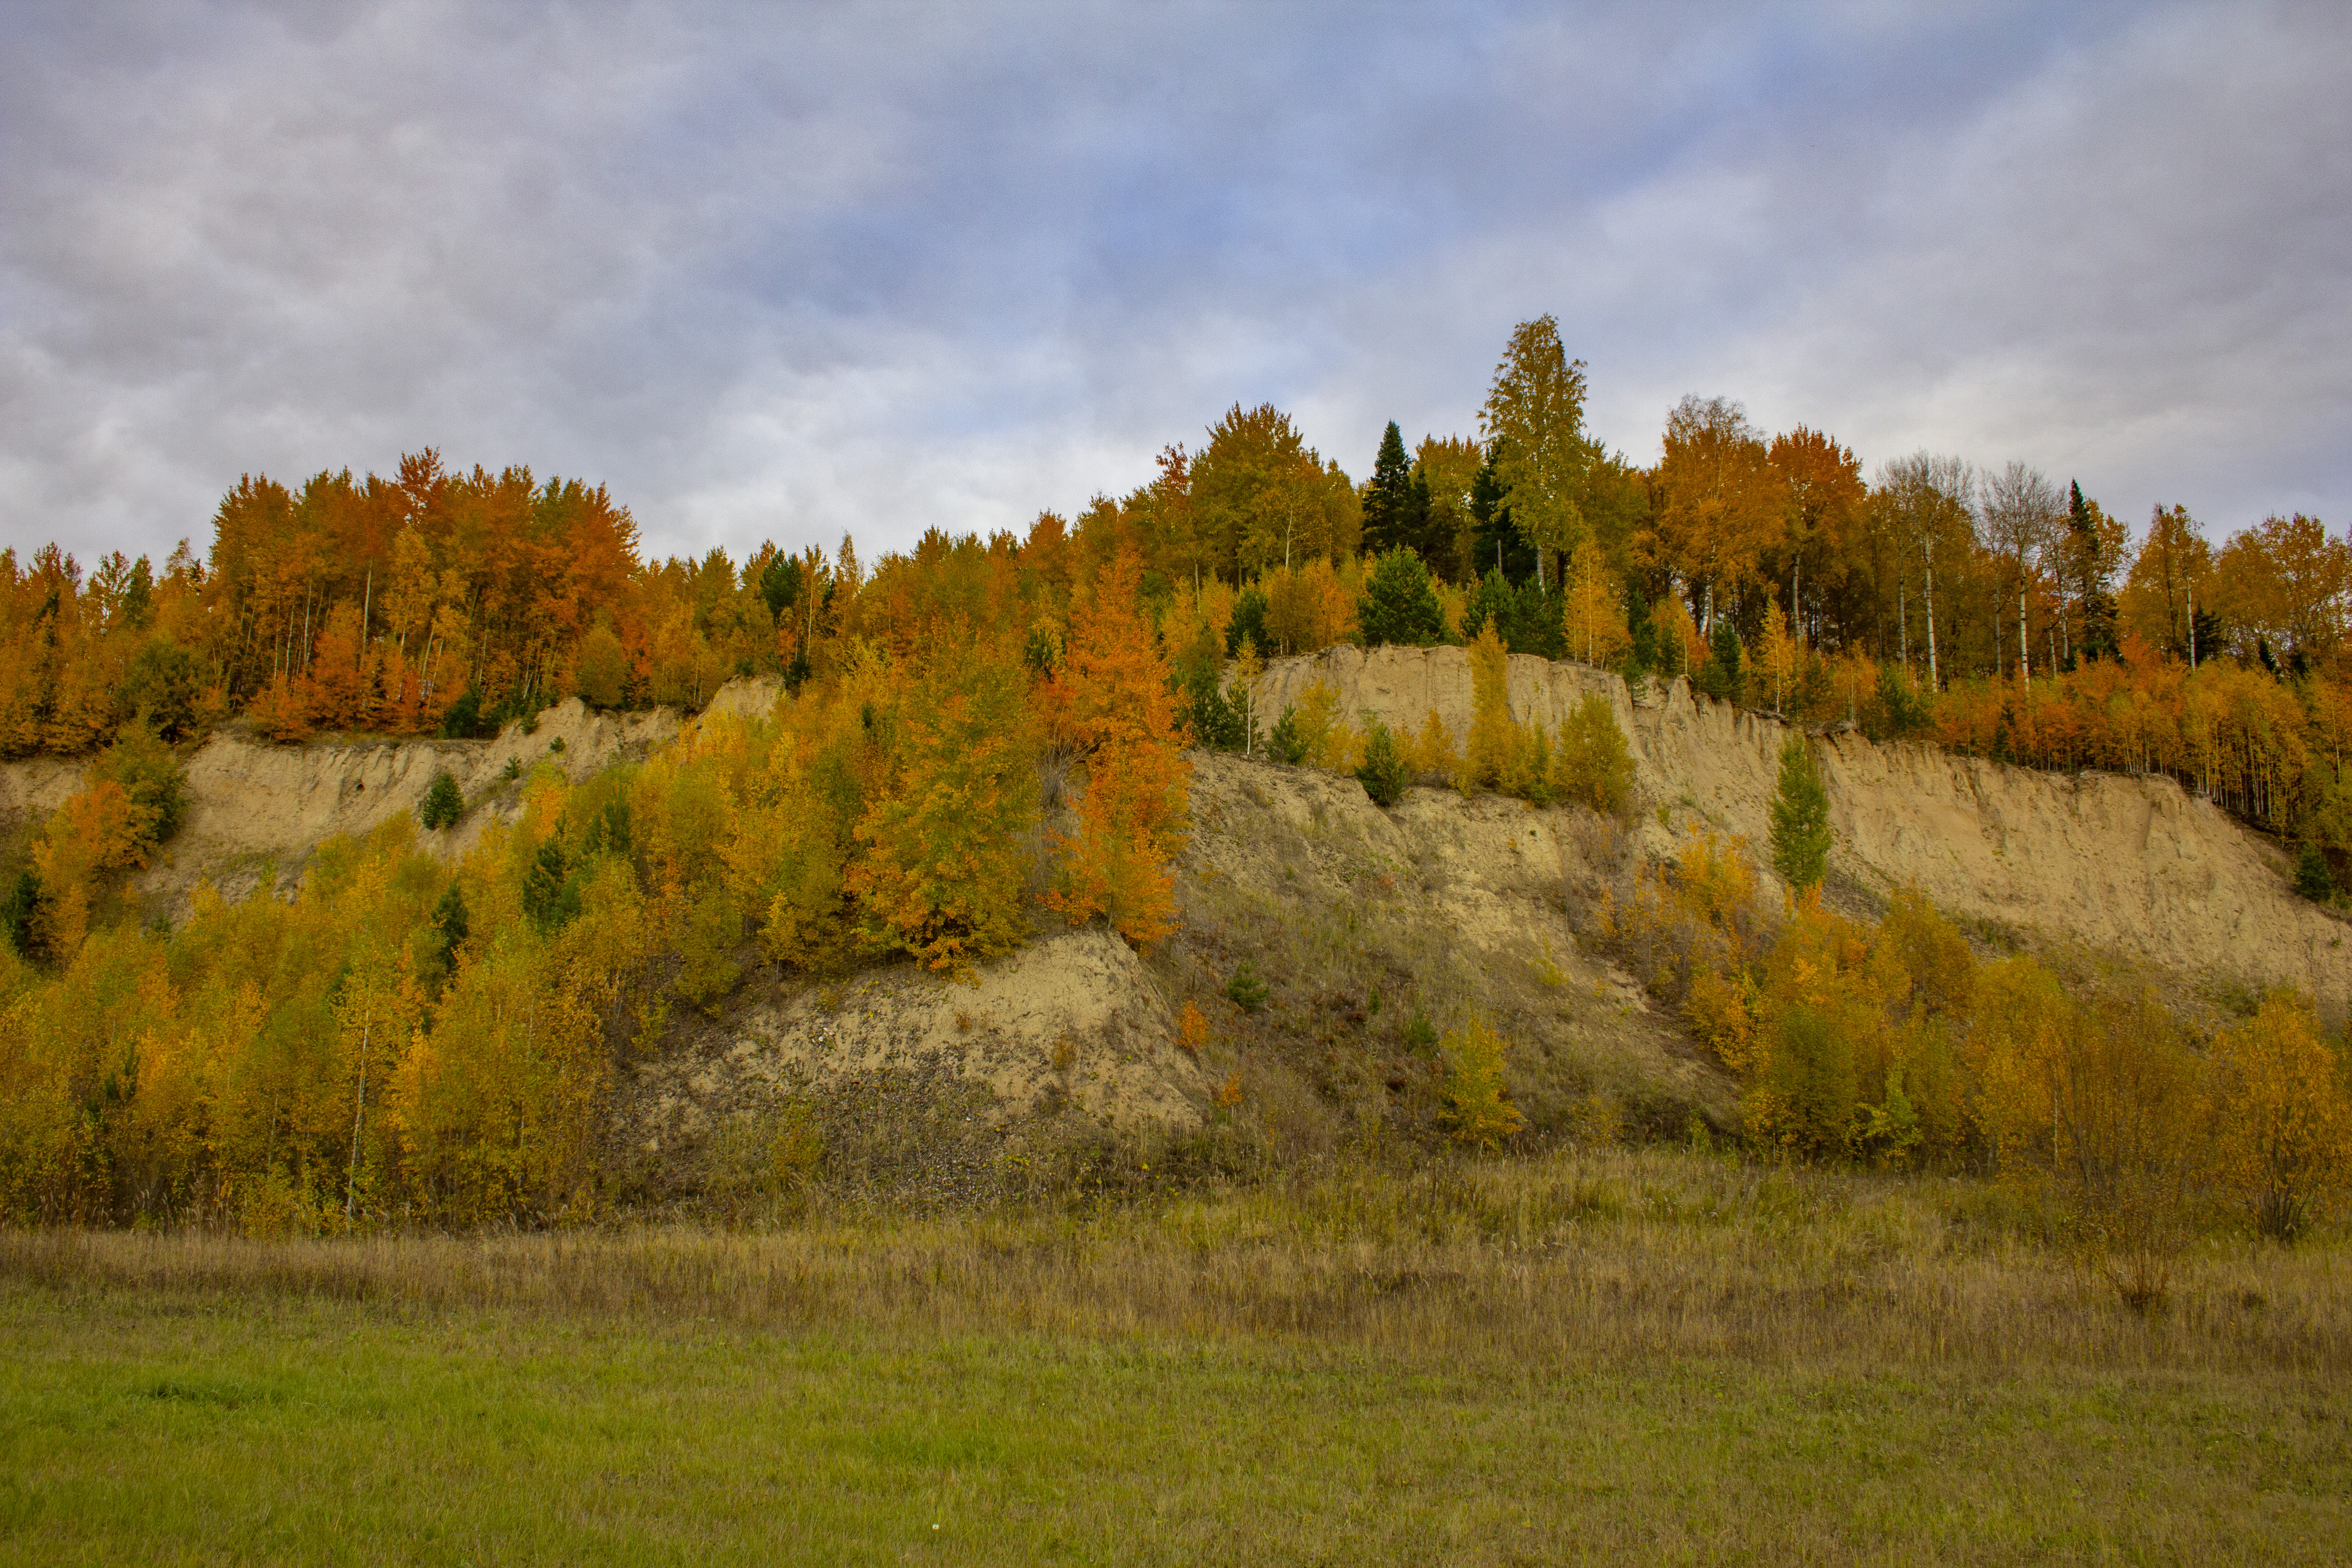
autumn, landscape, nature, birch, trees, forest, foliage, hills, mountains, natural landscape, leaf, tree, natural environment, wilderness, grassland, biome, grass, hill, temperate broadleaf and mixed forest, sky, plant, meadow, plant community, larch, rural area, shrubland, conifer, prairie, plain, pine family, national park, rock, deciduous, terrain, tundra, pasture